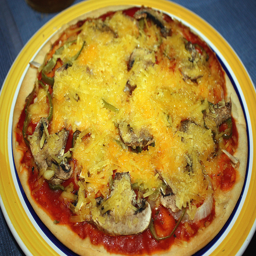
A pizza is displayed on a yellow plate.
A plate with a whole pizza with mushrooms, cheese, sauce and onions.
A yummy looking pizza with sauce, mushrooms and cheese on a yellow and blue plate.
A homemade pizza with mushrooms sitting on a yellow and blue plate.
A colorful plate with a cheese and mushroom pizza on it.